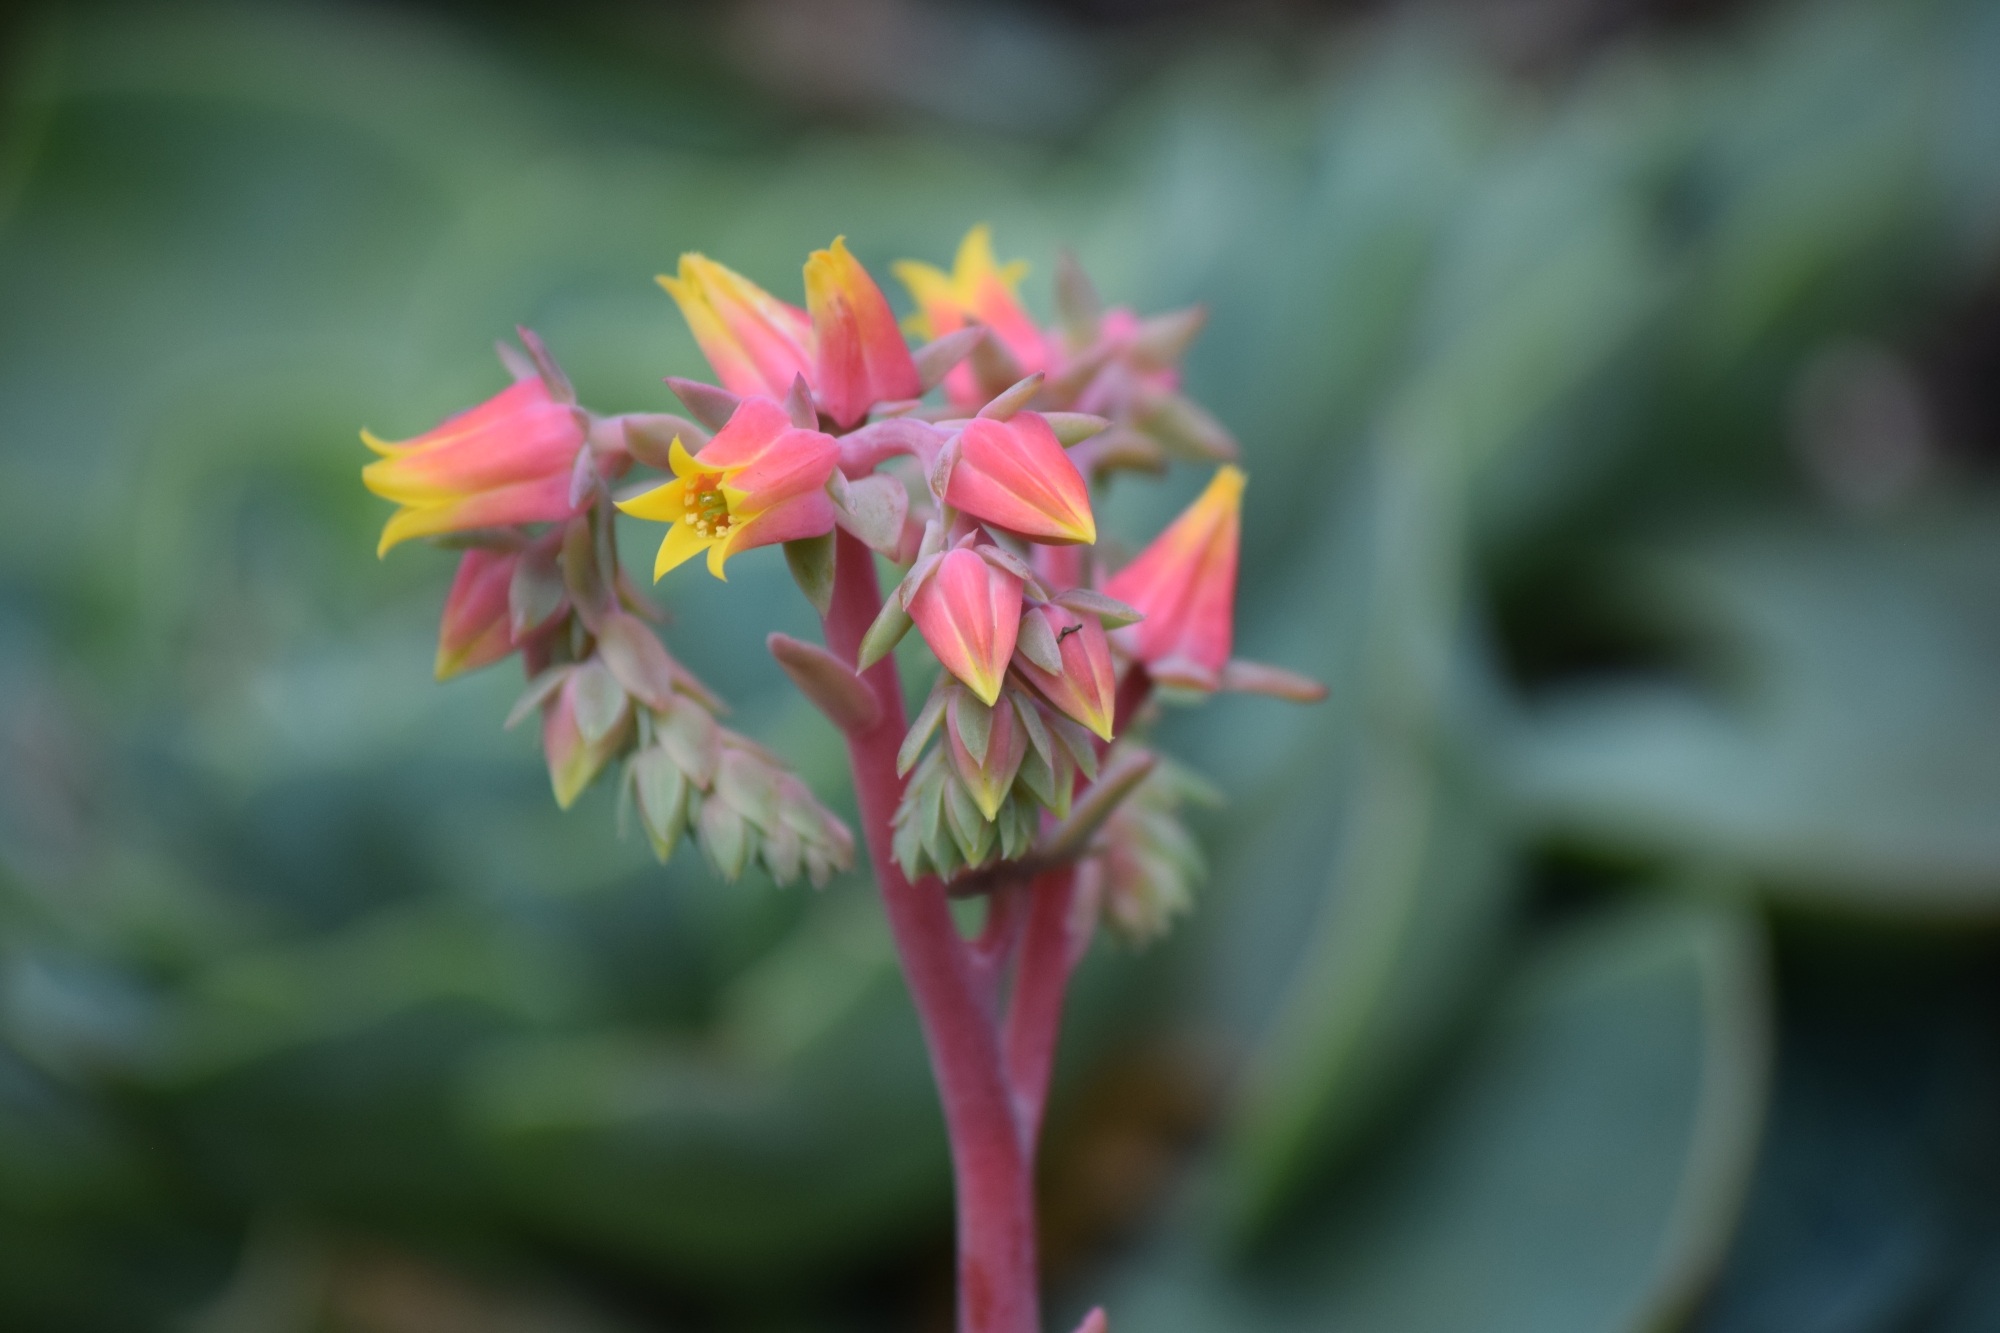
nature, blossom, plant, leaf, flower, petal, summer, spring, botany, garden, flora, wildflower, close up, shrub, denmark, macro photography, flowering plant, legoland, succulent plant, billund, plant stem, land plant